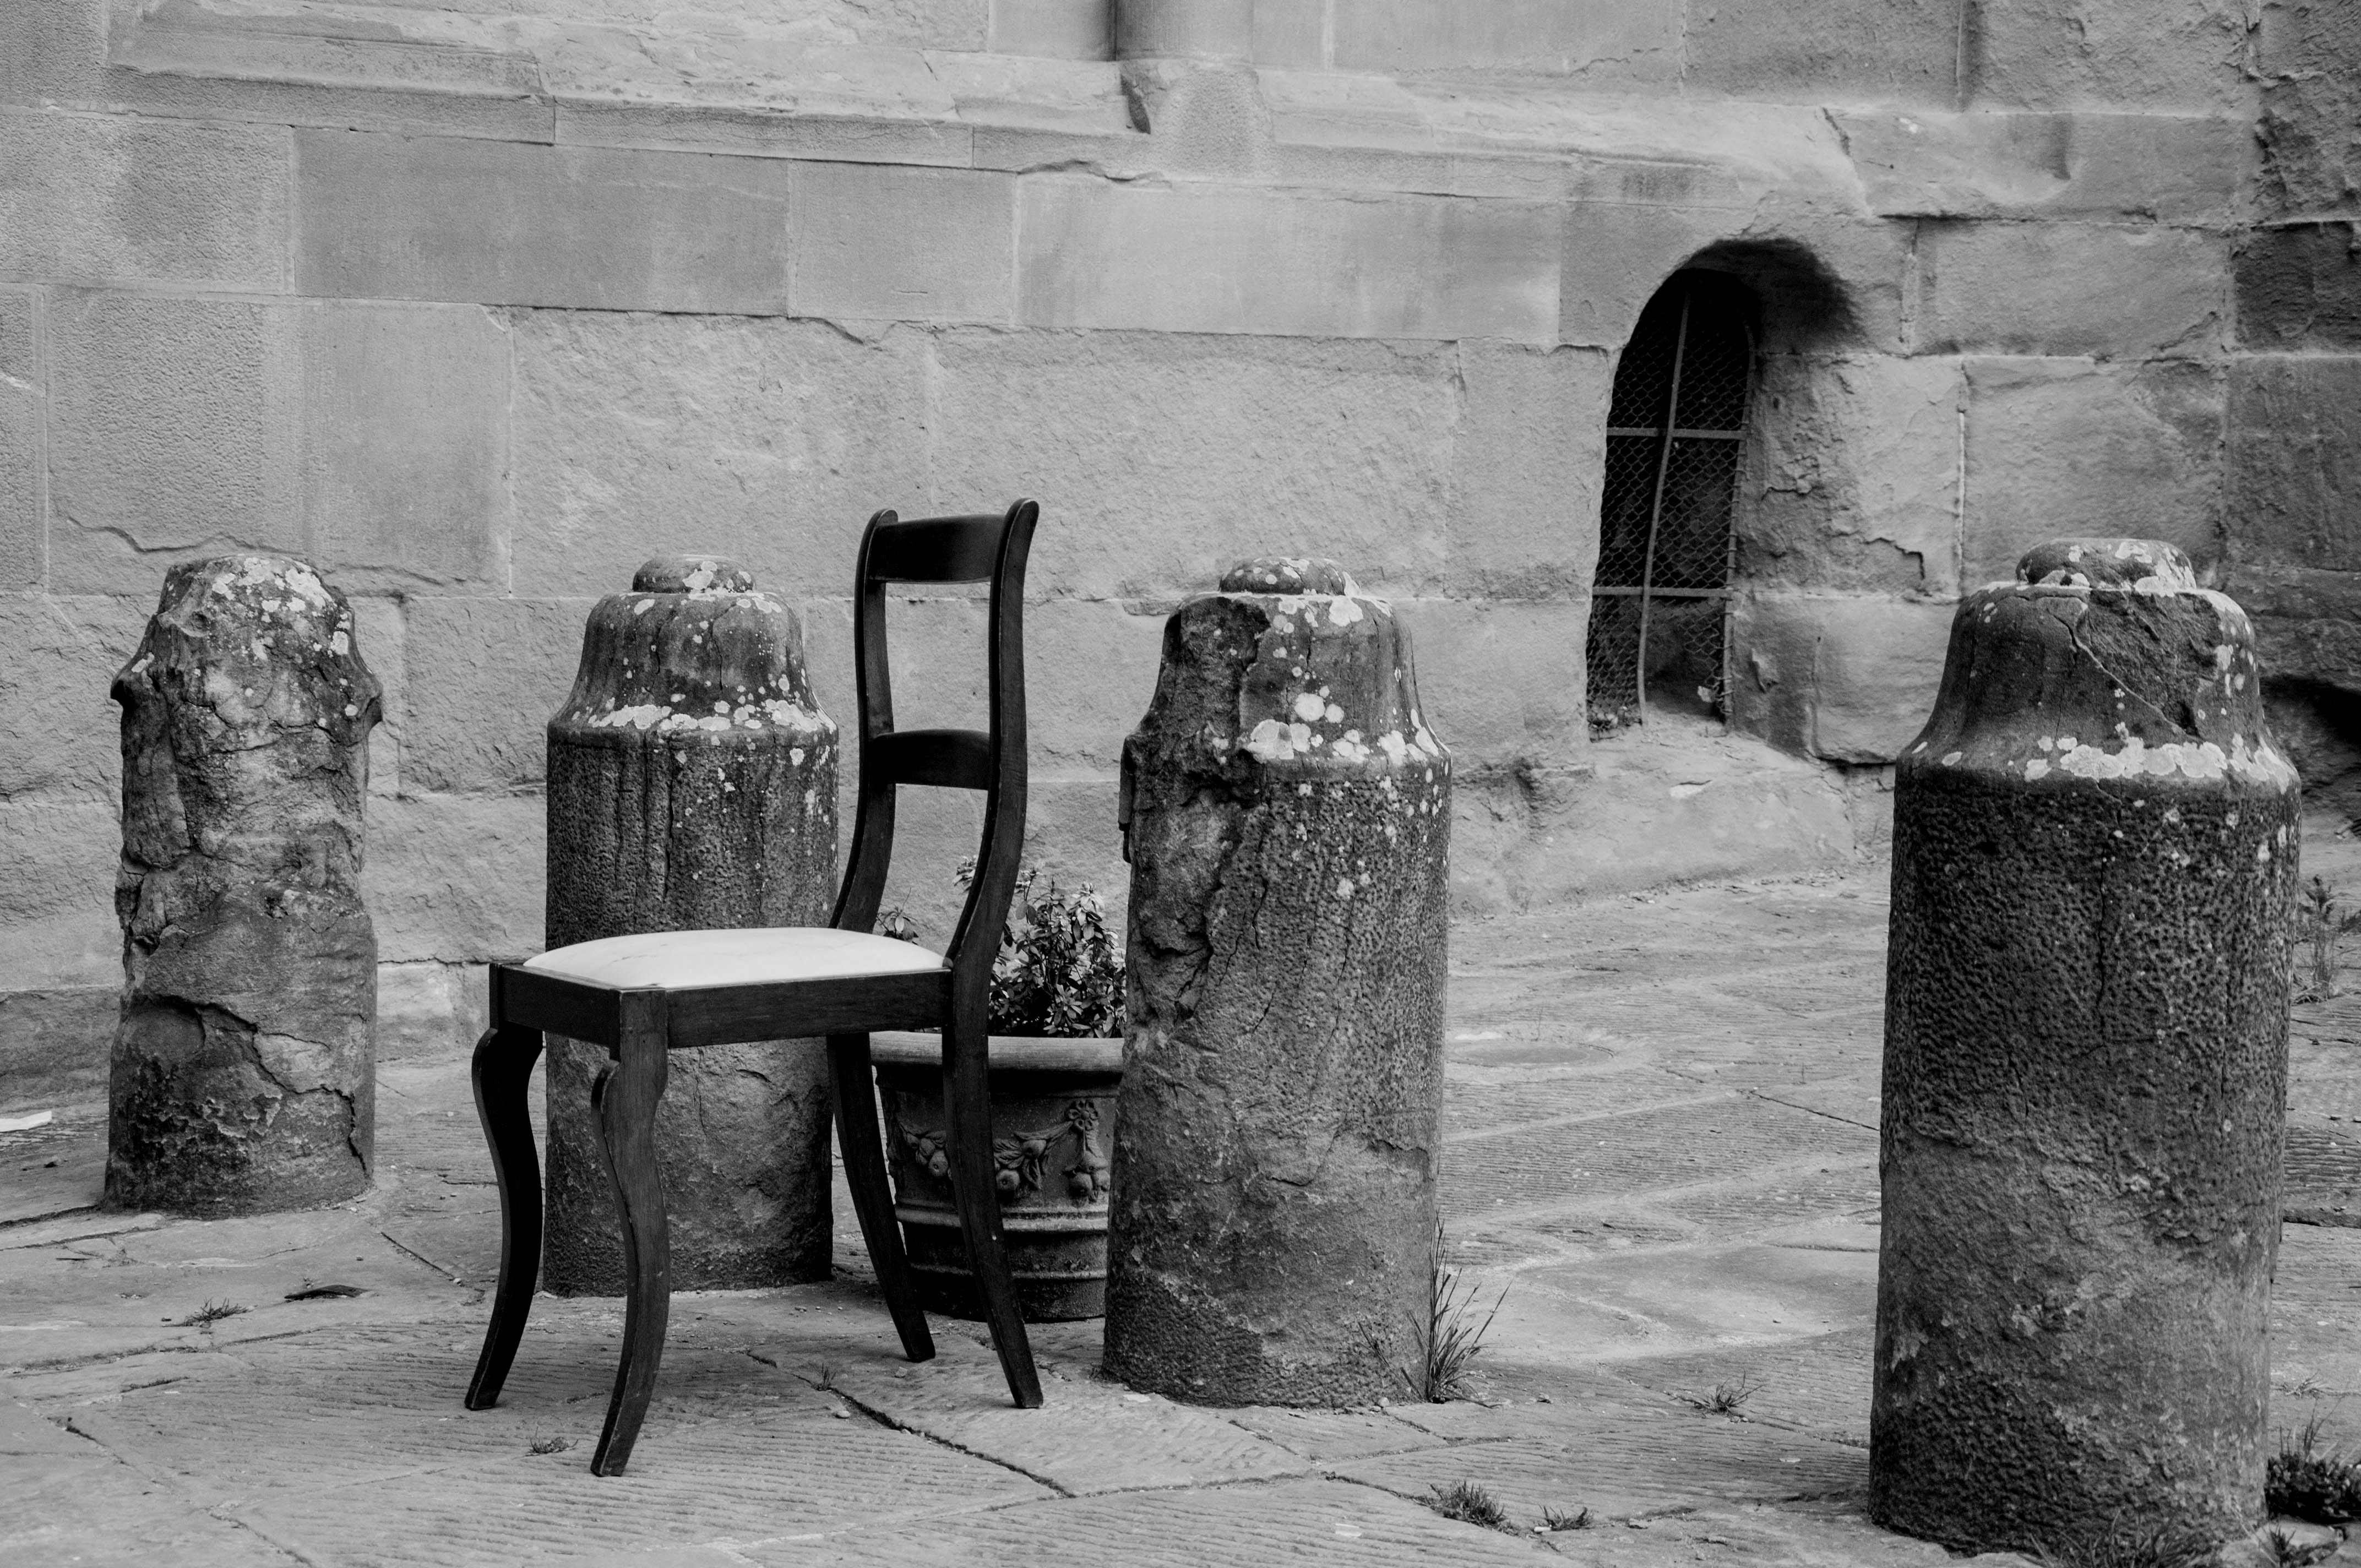
black and white, road, white, street, chair, wall, ancient, italy, black, monochrome, temple, photograph, history, borgo, glimpse, monochrome photography, ancient history